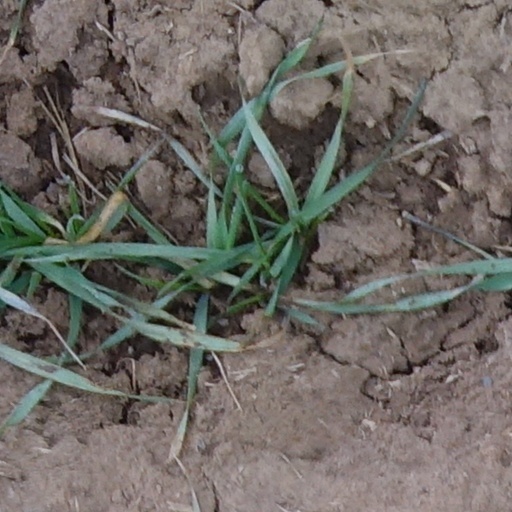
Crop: wheat